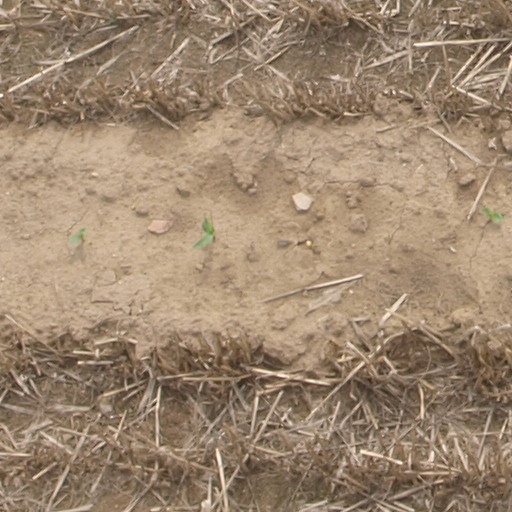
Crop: maize; corn